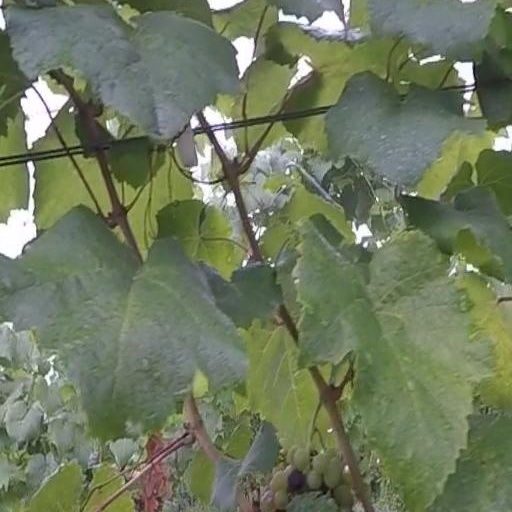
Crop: grape